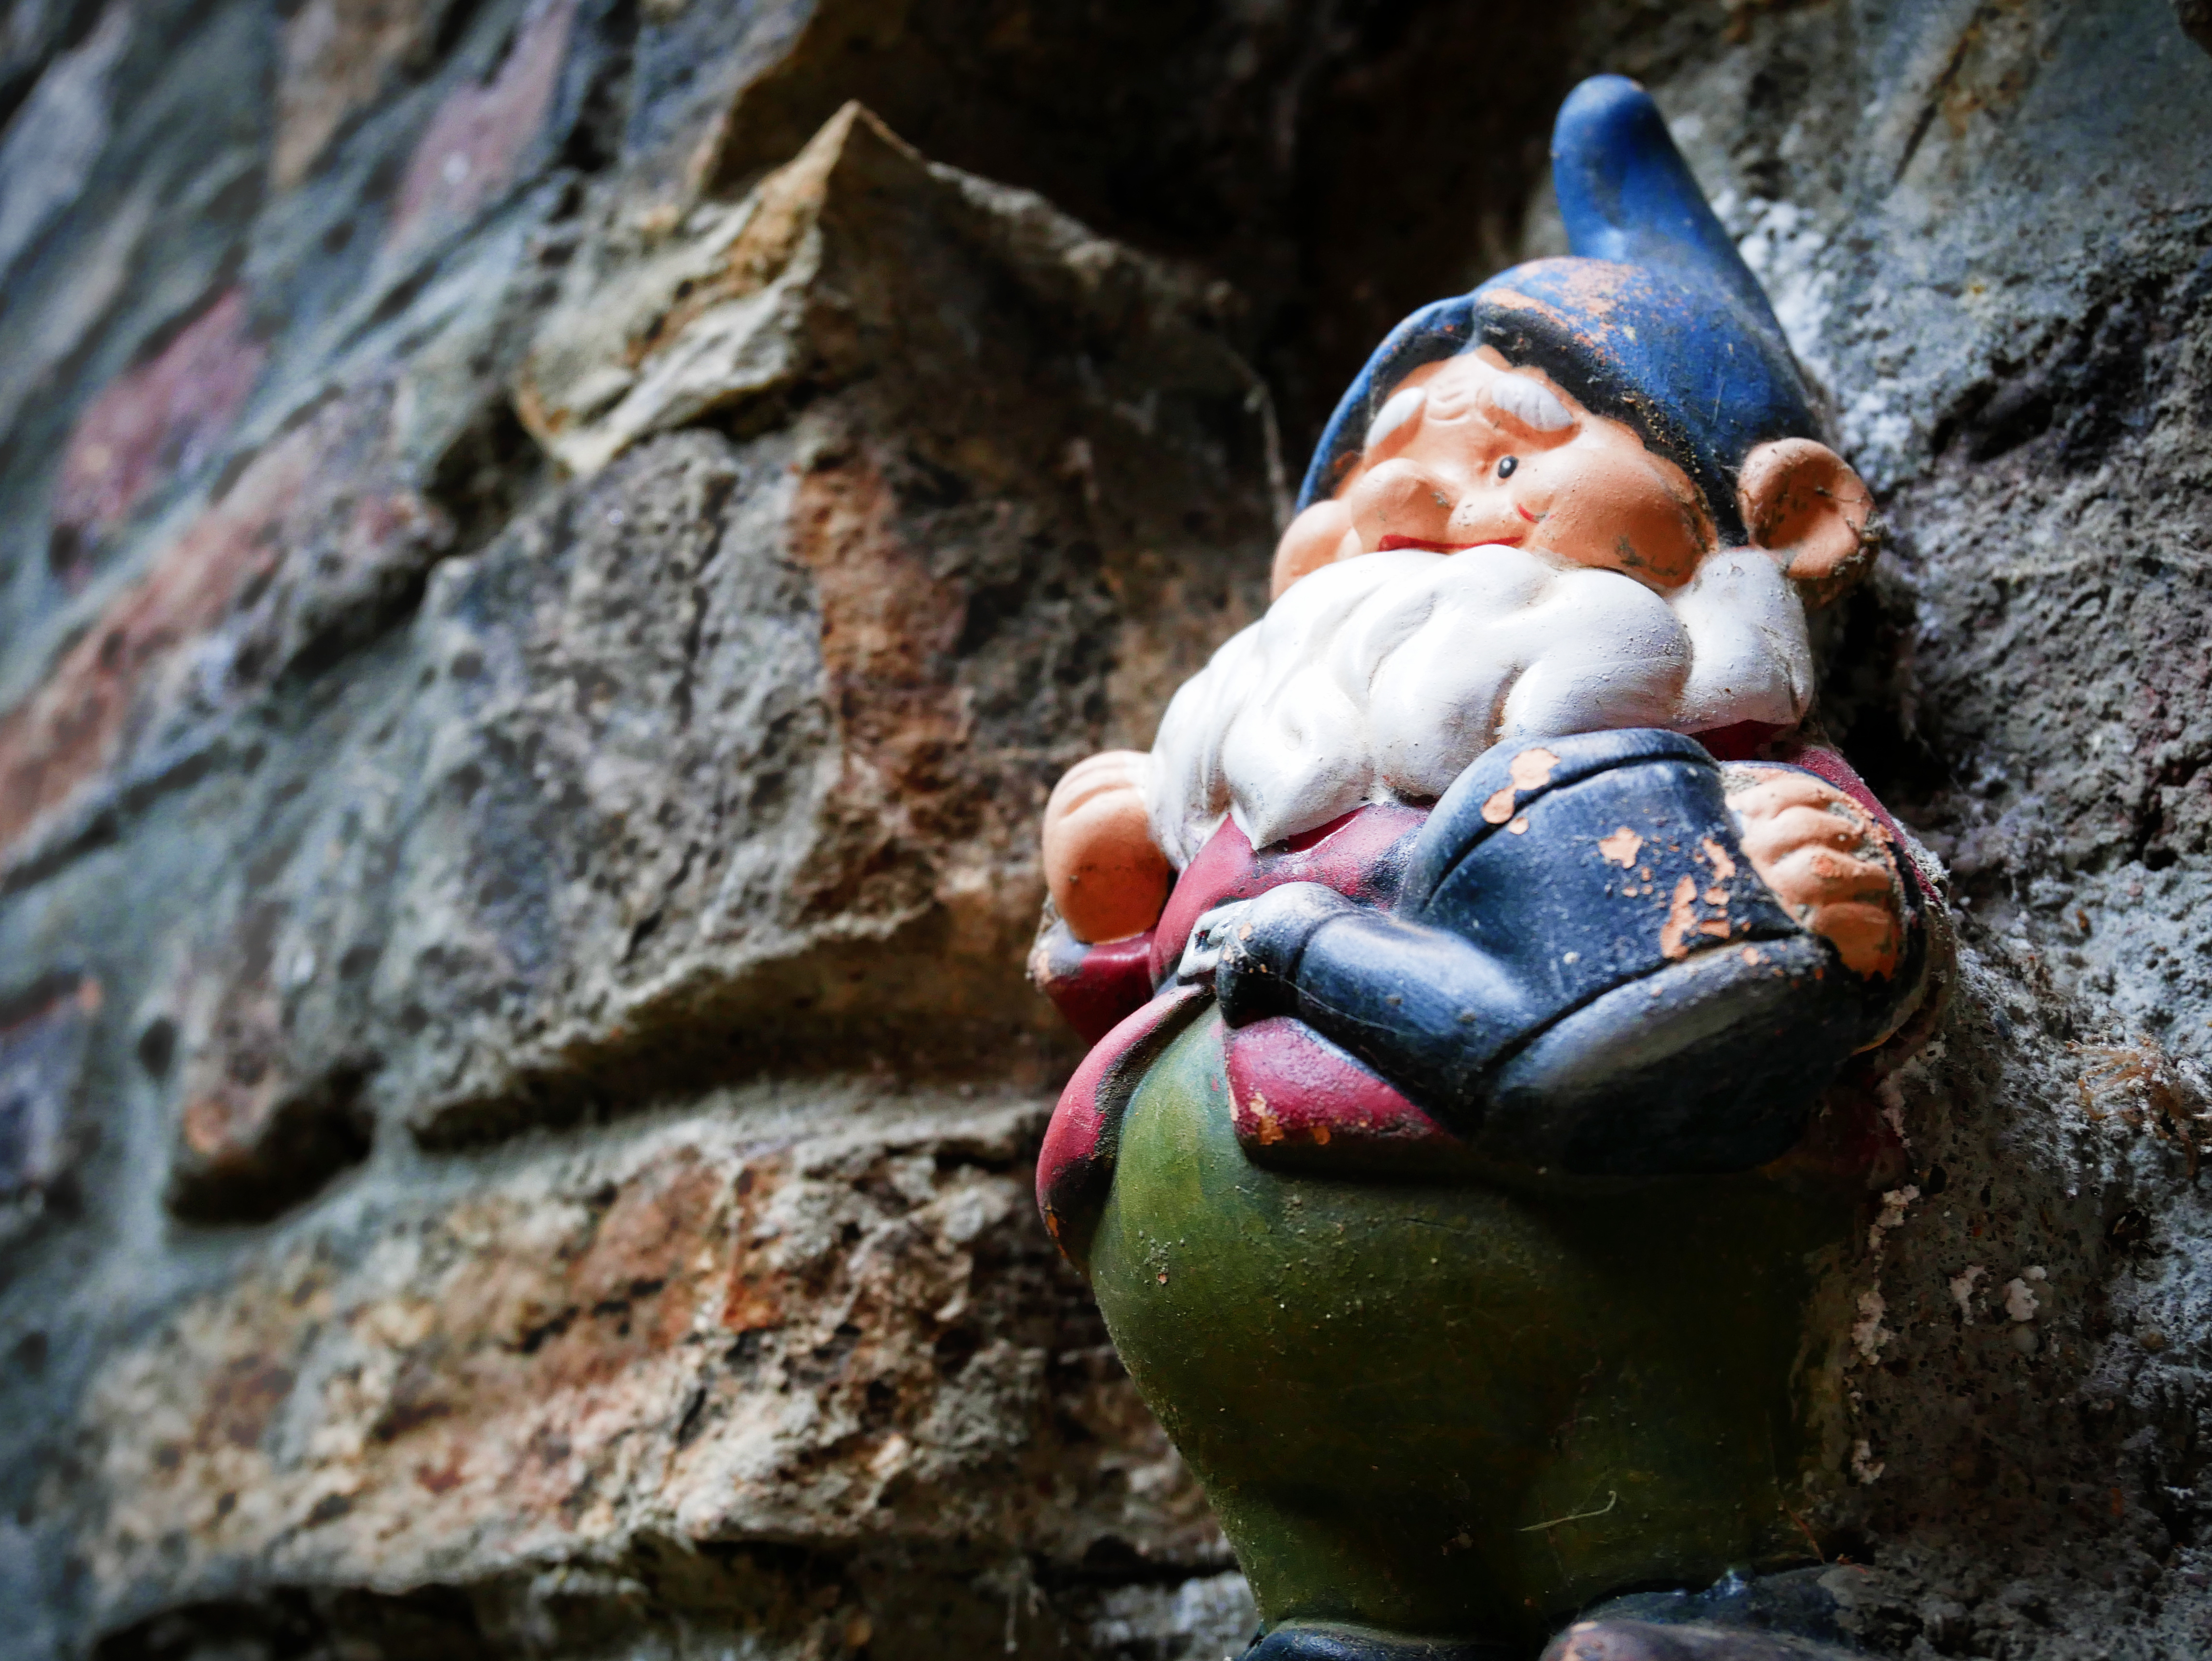
rock, adventure, statue, temple